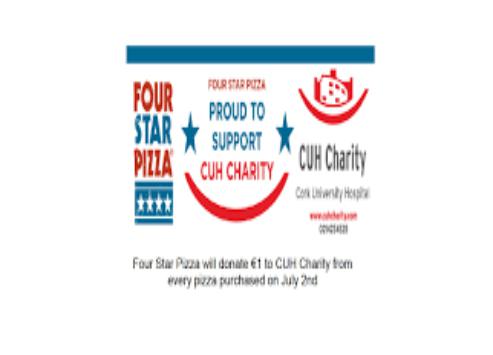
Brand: Four Star Pizza
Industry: Food